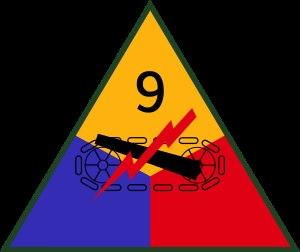
La 9ᵉ division blindée était une division blindée de l'armée de terre des États-Unis pendant la Seconde Guerre mondiale.